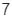
Number: 7